Kurt Busch

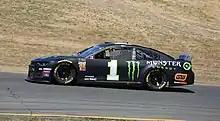
Busch's No. 1 at Sonoma Raceway in 2019

In the summer of 2017, Busch and Stewart-Haas Racing (SHR) struggled to finalize a contract renewal, with SHR not picking up his option. Despite this, Busch and SHR agreed to a one-year deal for 2018. He started the season strong with pole positions at Texas, Michigan, and New Hampshire. Busch won his first race in 58 races at Bristol night race, securing a spot in the 2018 Playoffs. He advanced to the Round of 8 before being eliminated at Phoenix after a late crash with Denny Hamlin and Chase Elliott. Busch finished the season 7th in points. On December 2, 2018, he announced he would not return to SHR in 2019.